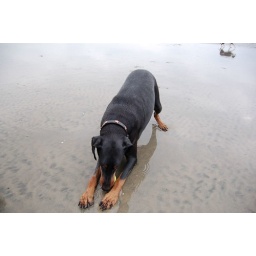
Peanut at the dog beach in del mar